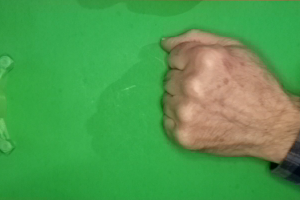
Label: rock